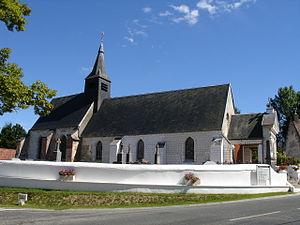
Église de Recques-sur-Course
Recques-sur-Course est une commune française située dans le département du Pas-de-Calais en région Hauts-de-France.